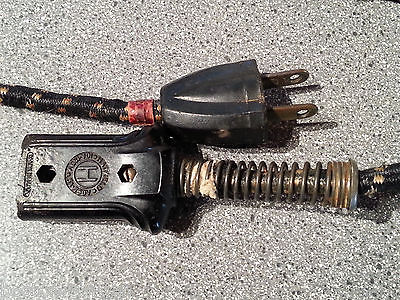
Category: toaster